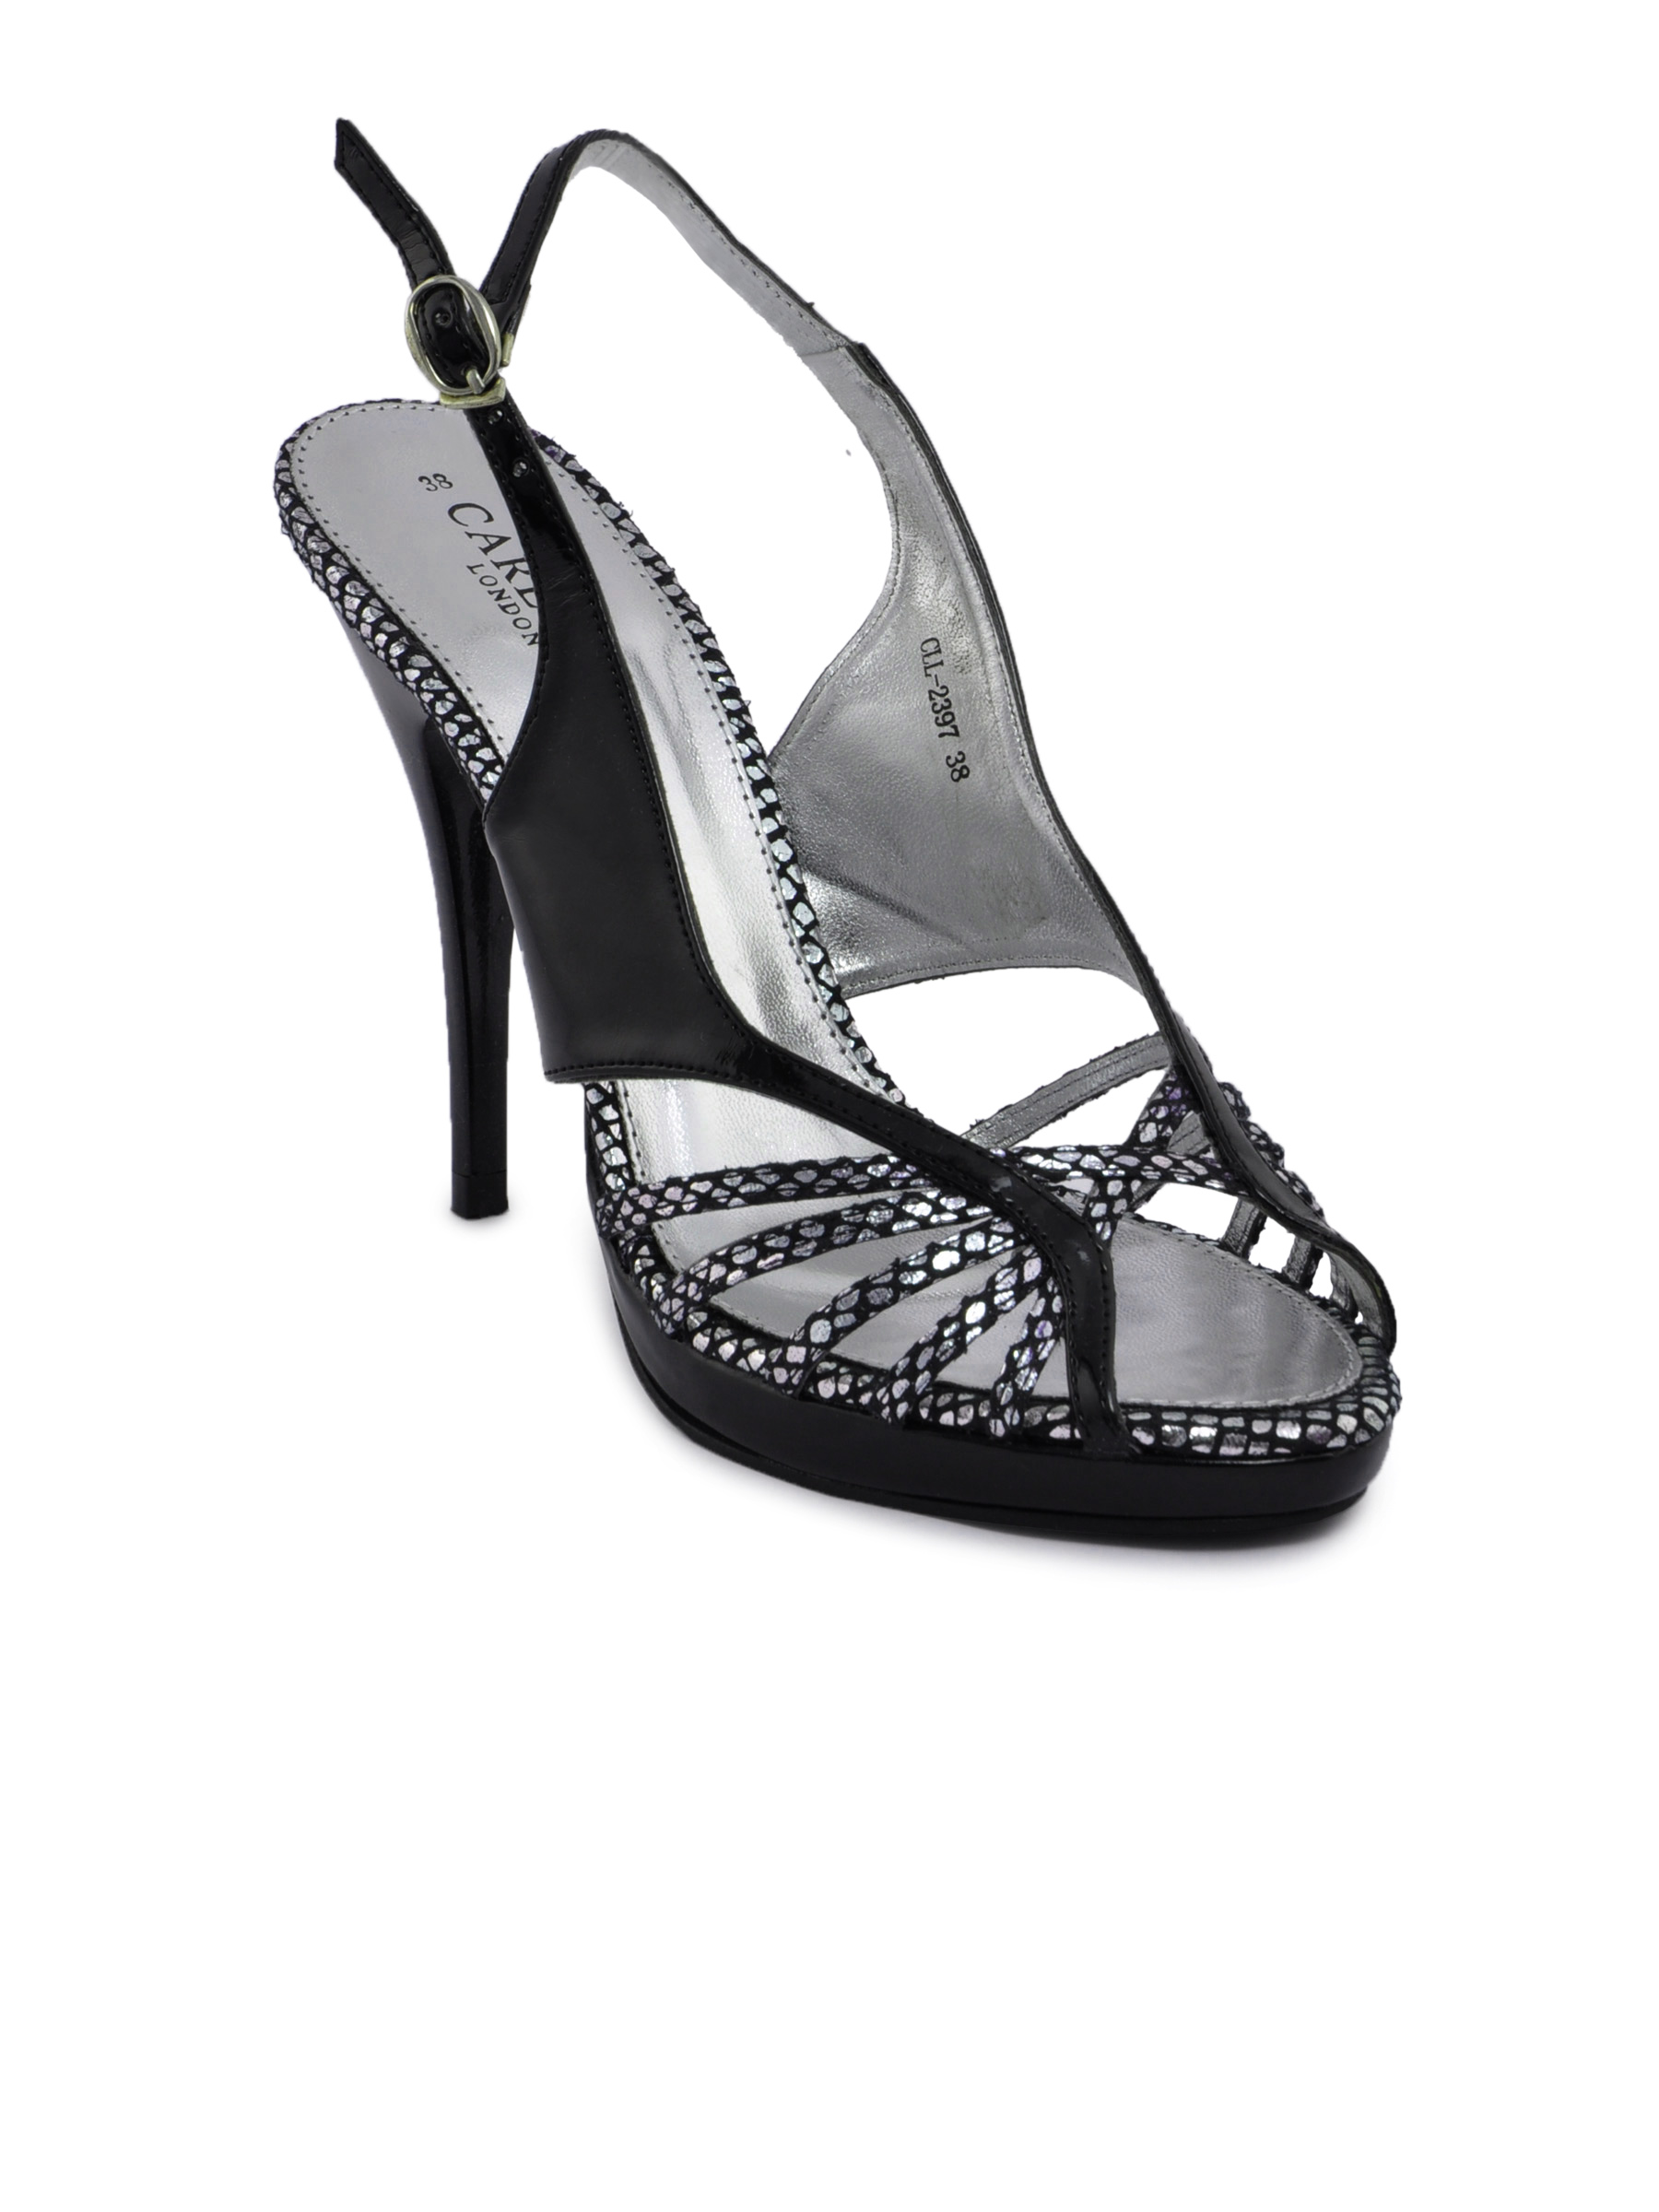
Carlton London Women Classy Silver Heels
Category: Footwear / Shoes / Heels
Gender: Women
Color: Silver
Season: Spring 2013
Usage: Casual